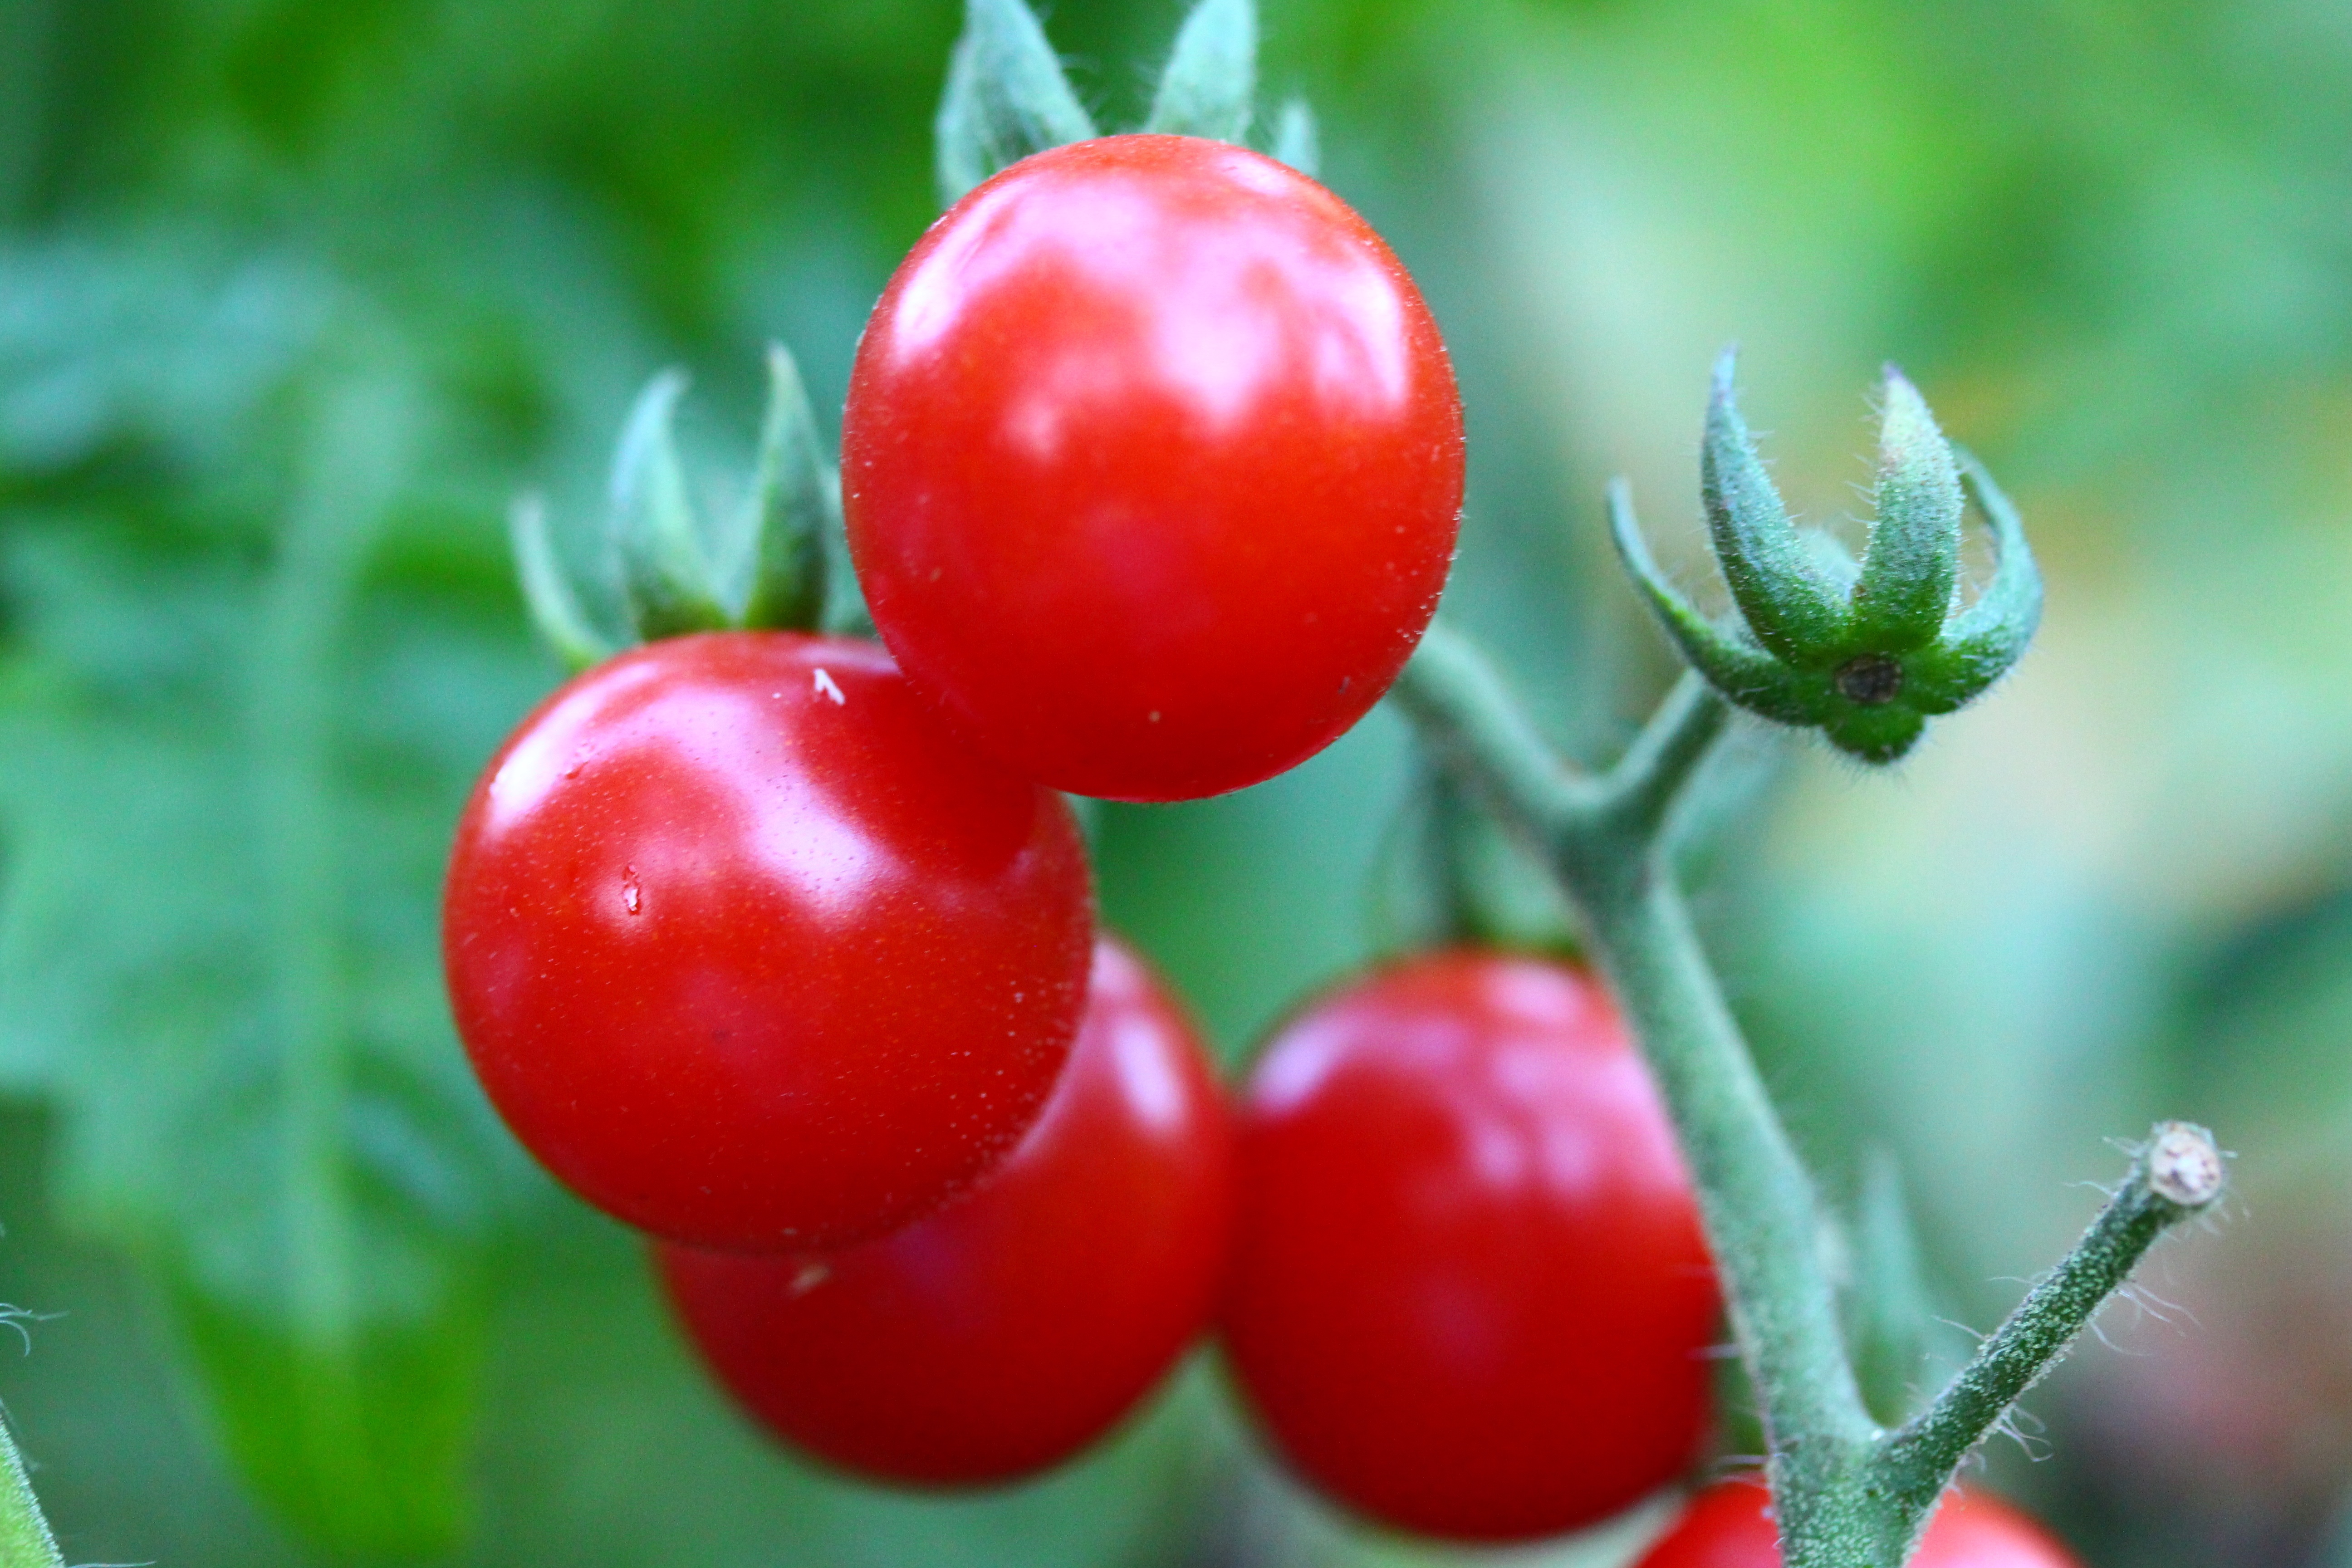
plant, fruit, berry, flower, food, red, produce, vegetable, garden, tomato, gardening, shrub, tomatoes, healthy food, cherry, rose hip, macro photography, flowering plant, acerola, malpighia, lingonberry, land plant, potato and tomato genus